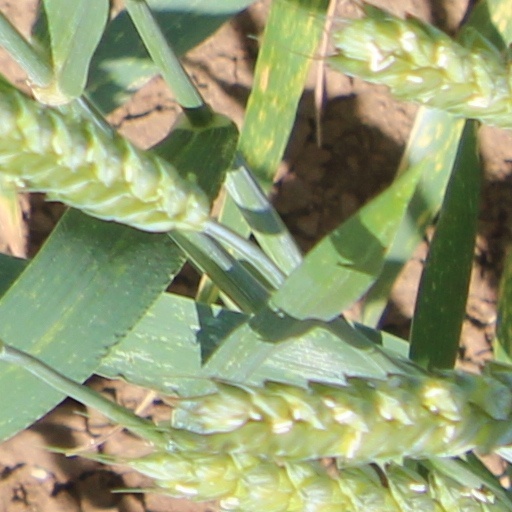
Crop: wheat